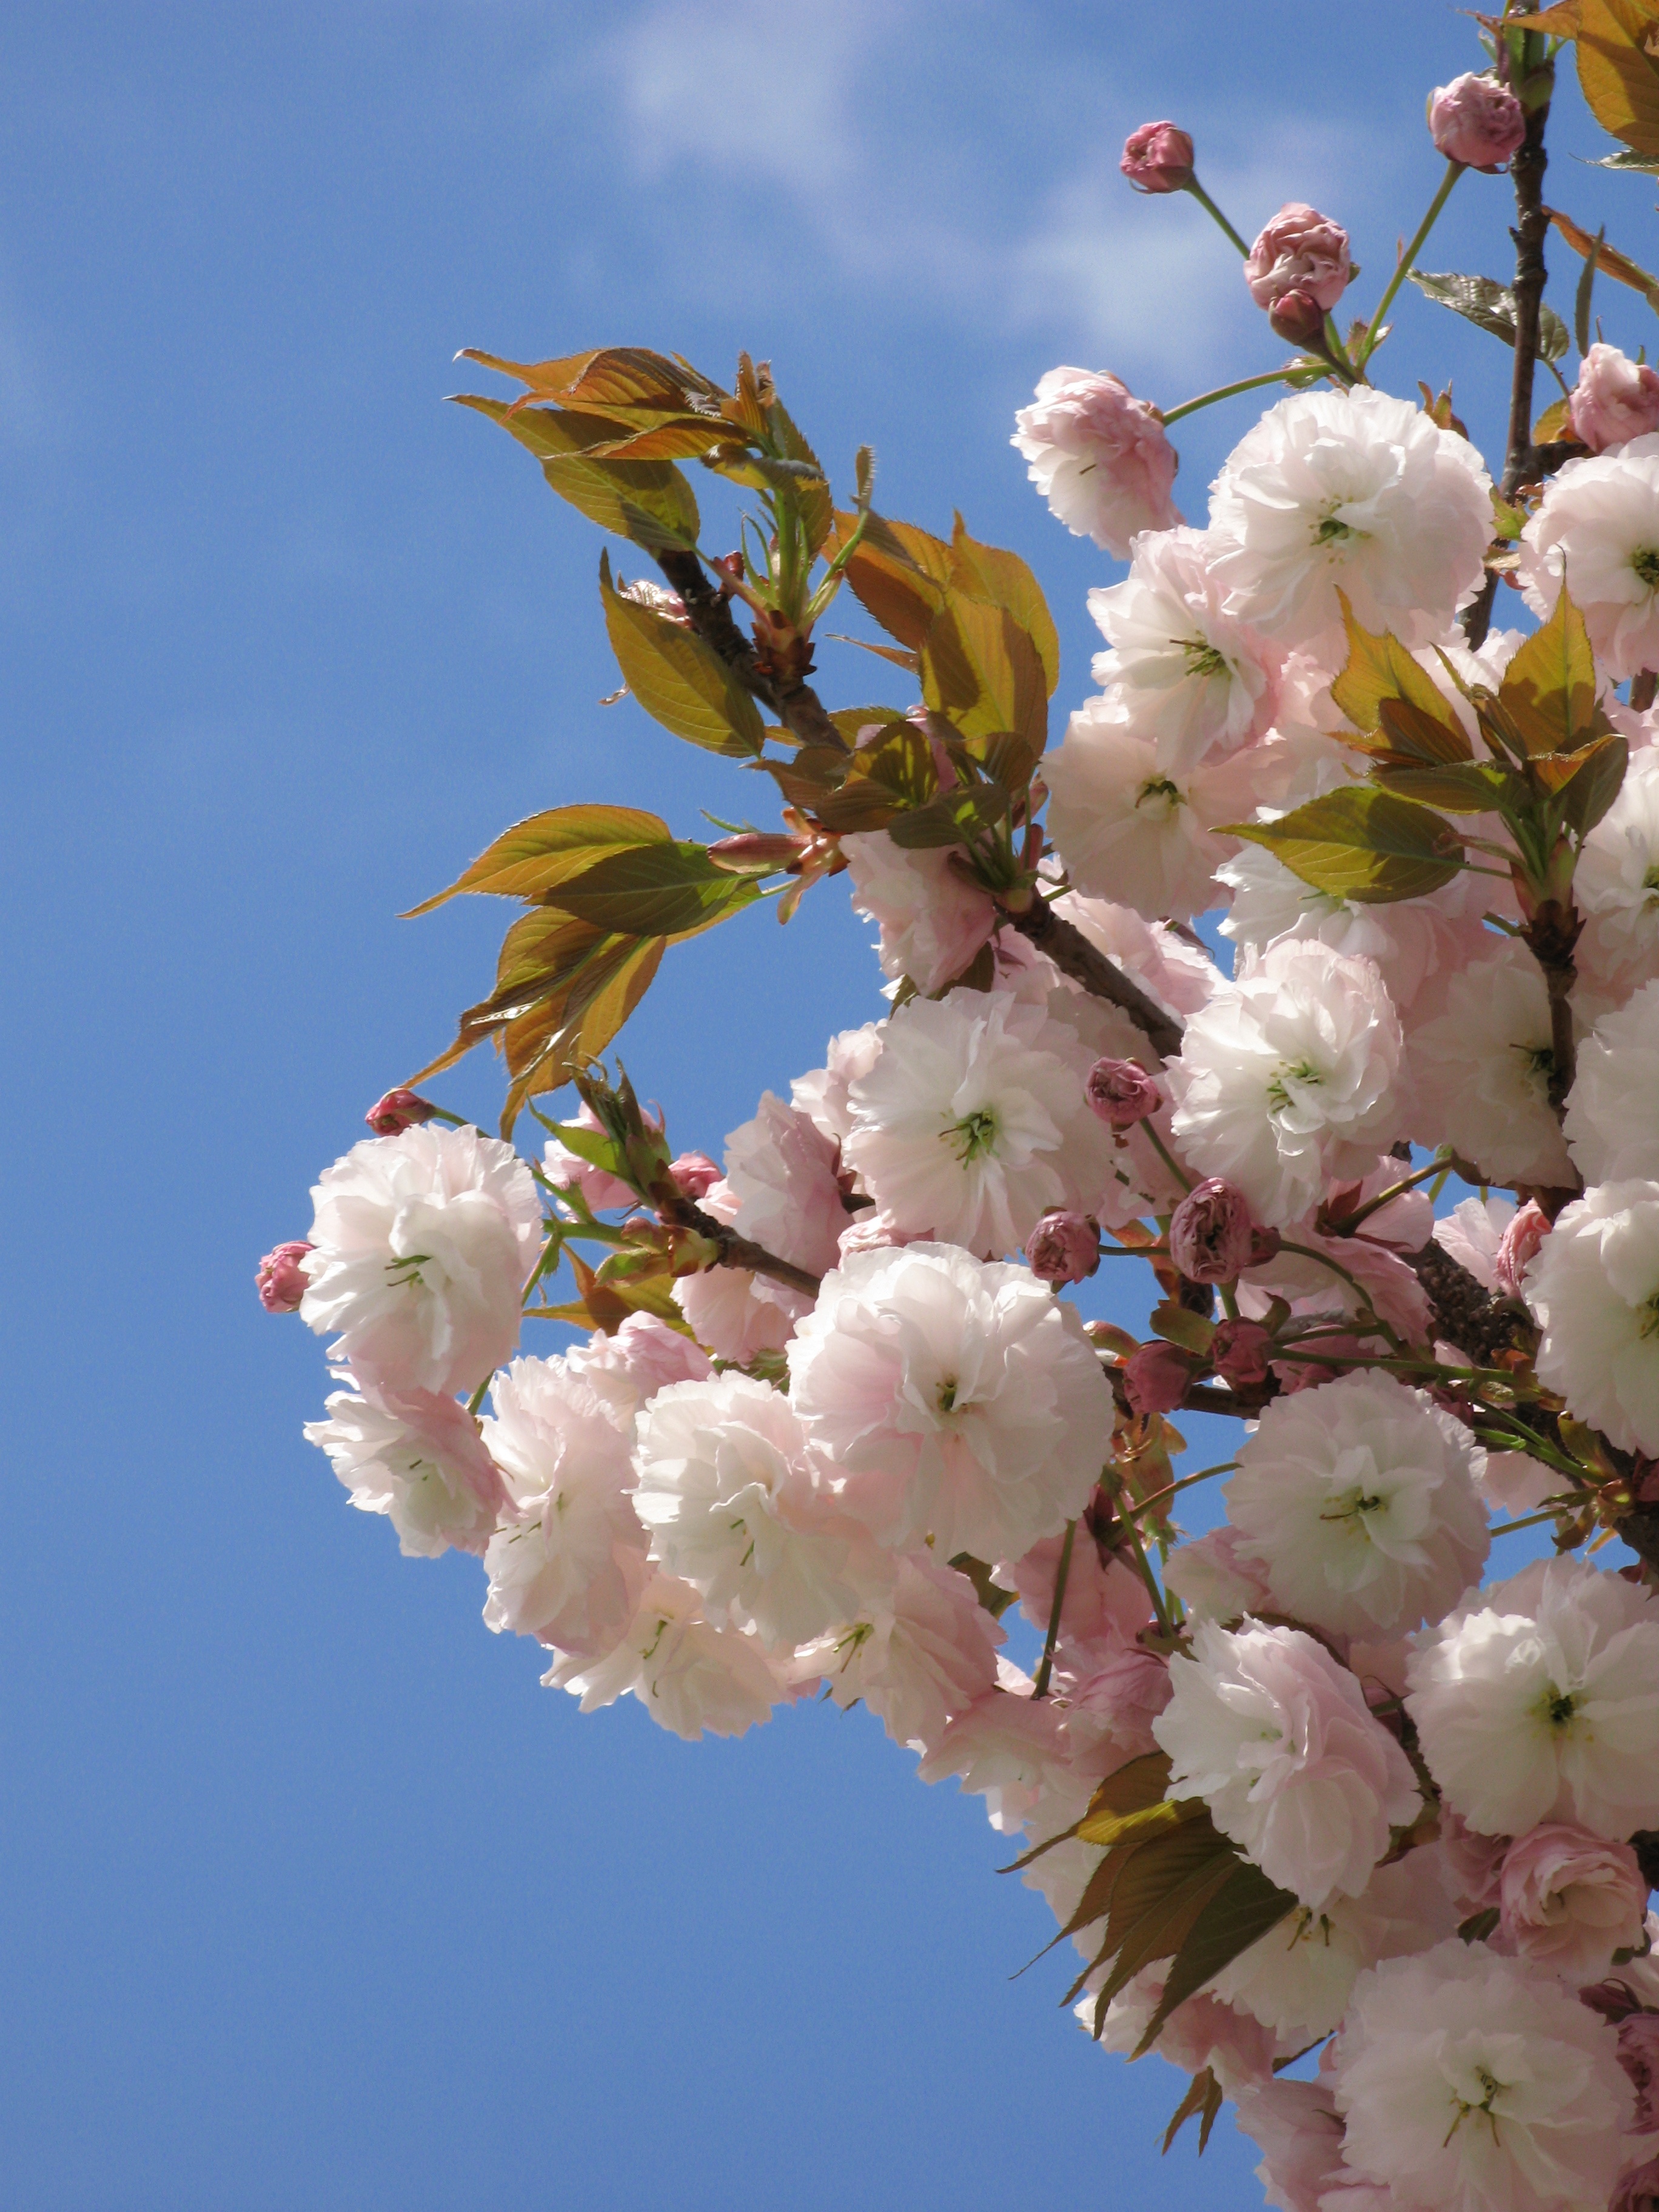
tree, branch, blossom, plant, white, flower, petal, food, spring, high, produce, botany, flora, cherry blossom, hires, hi, res, g7